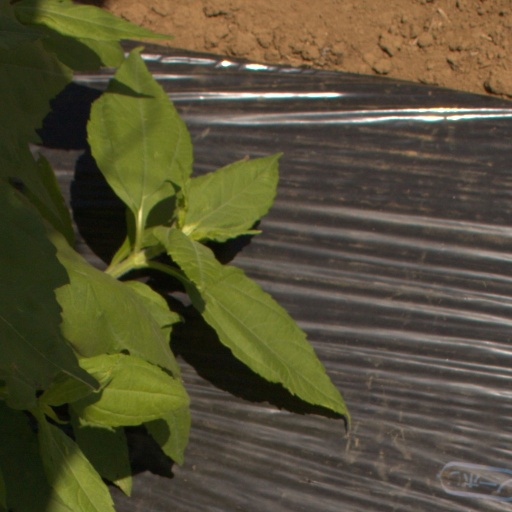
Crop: Jerusalem artichoke